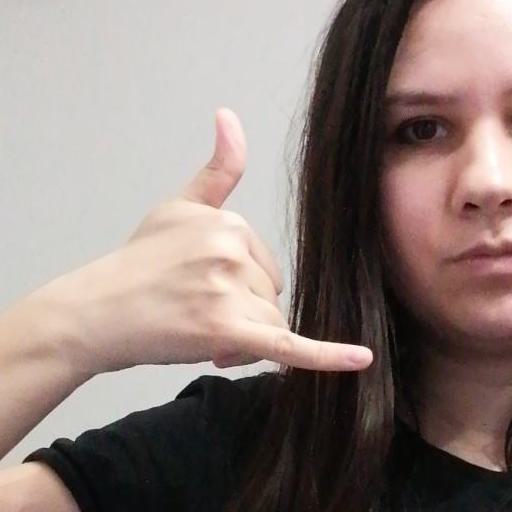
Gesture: call